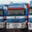
Label: truck